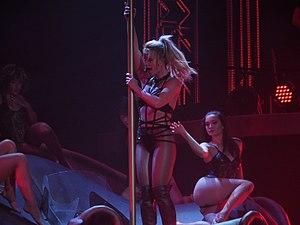
Britney Spears: Piece of Me Tour est la neuvième tournée musicale de la chanteuse américaine Britney Spears, visant à promouvoir sa résidence de spectacle à Las Vegas, Britney: Piece of Me dans le monde, ainsi que la promotion de son neuvième album studio, Glory. Cette nouvelle tournée marque la fin des six années d'absence de Spears sur les scènes du monde entier, étant donnée que sa dernière tournée avait lieu en 2011 avec le Femme Fatale Tour. Sa tournée commence à Londres le 27 septembre 2016, puis continue à l'été 2017 au Japon, quatorze ans après son dernier passage lors du Dream Within a Dream Tour en 2002 et marque également ses premières performances aux Philippines, en Israël, en Taiwan, en Thaïlande, en Chine, et à Singapour. Elle continue ensuite à l'été 2018 en Europe et dans quelques villes américaines.